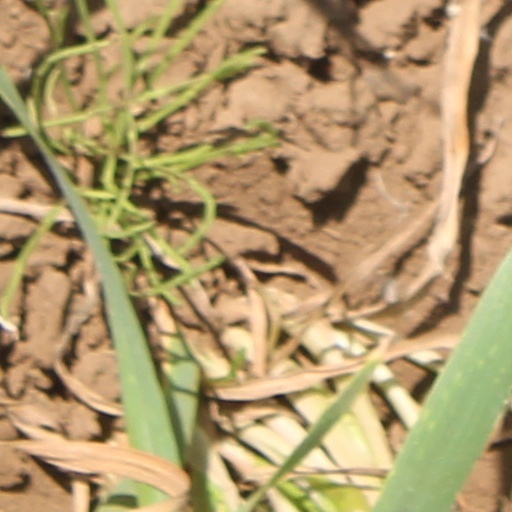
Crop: wheat